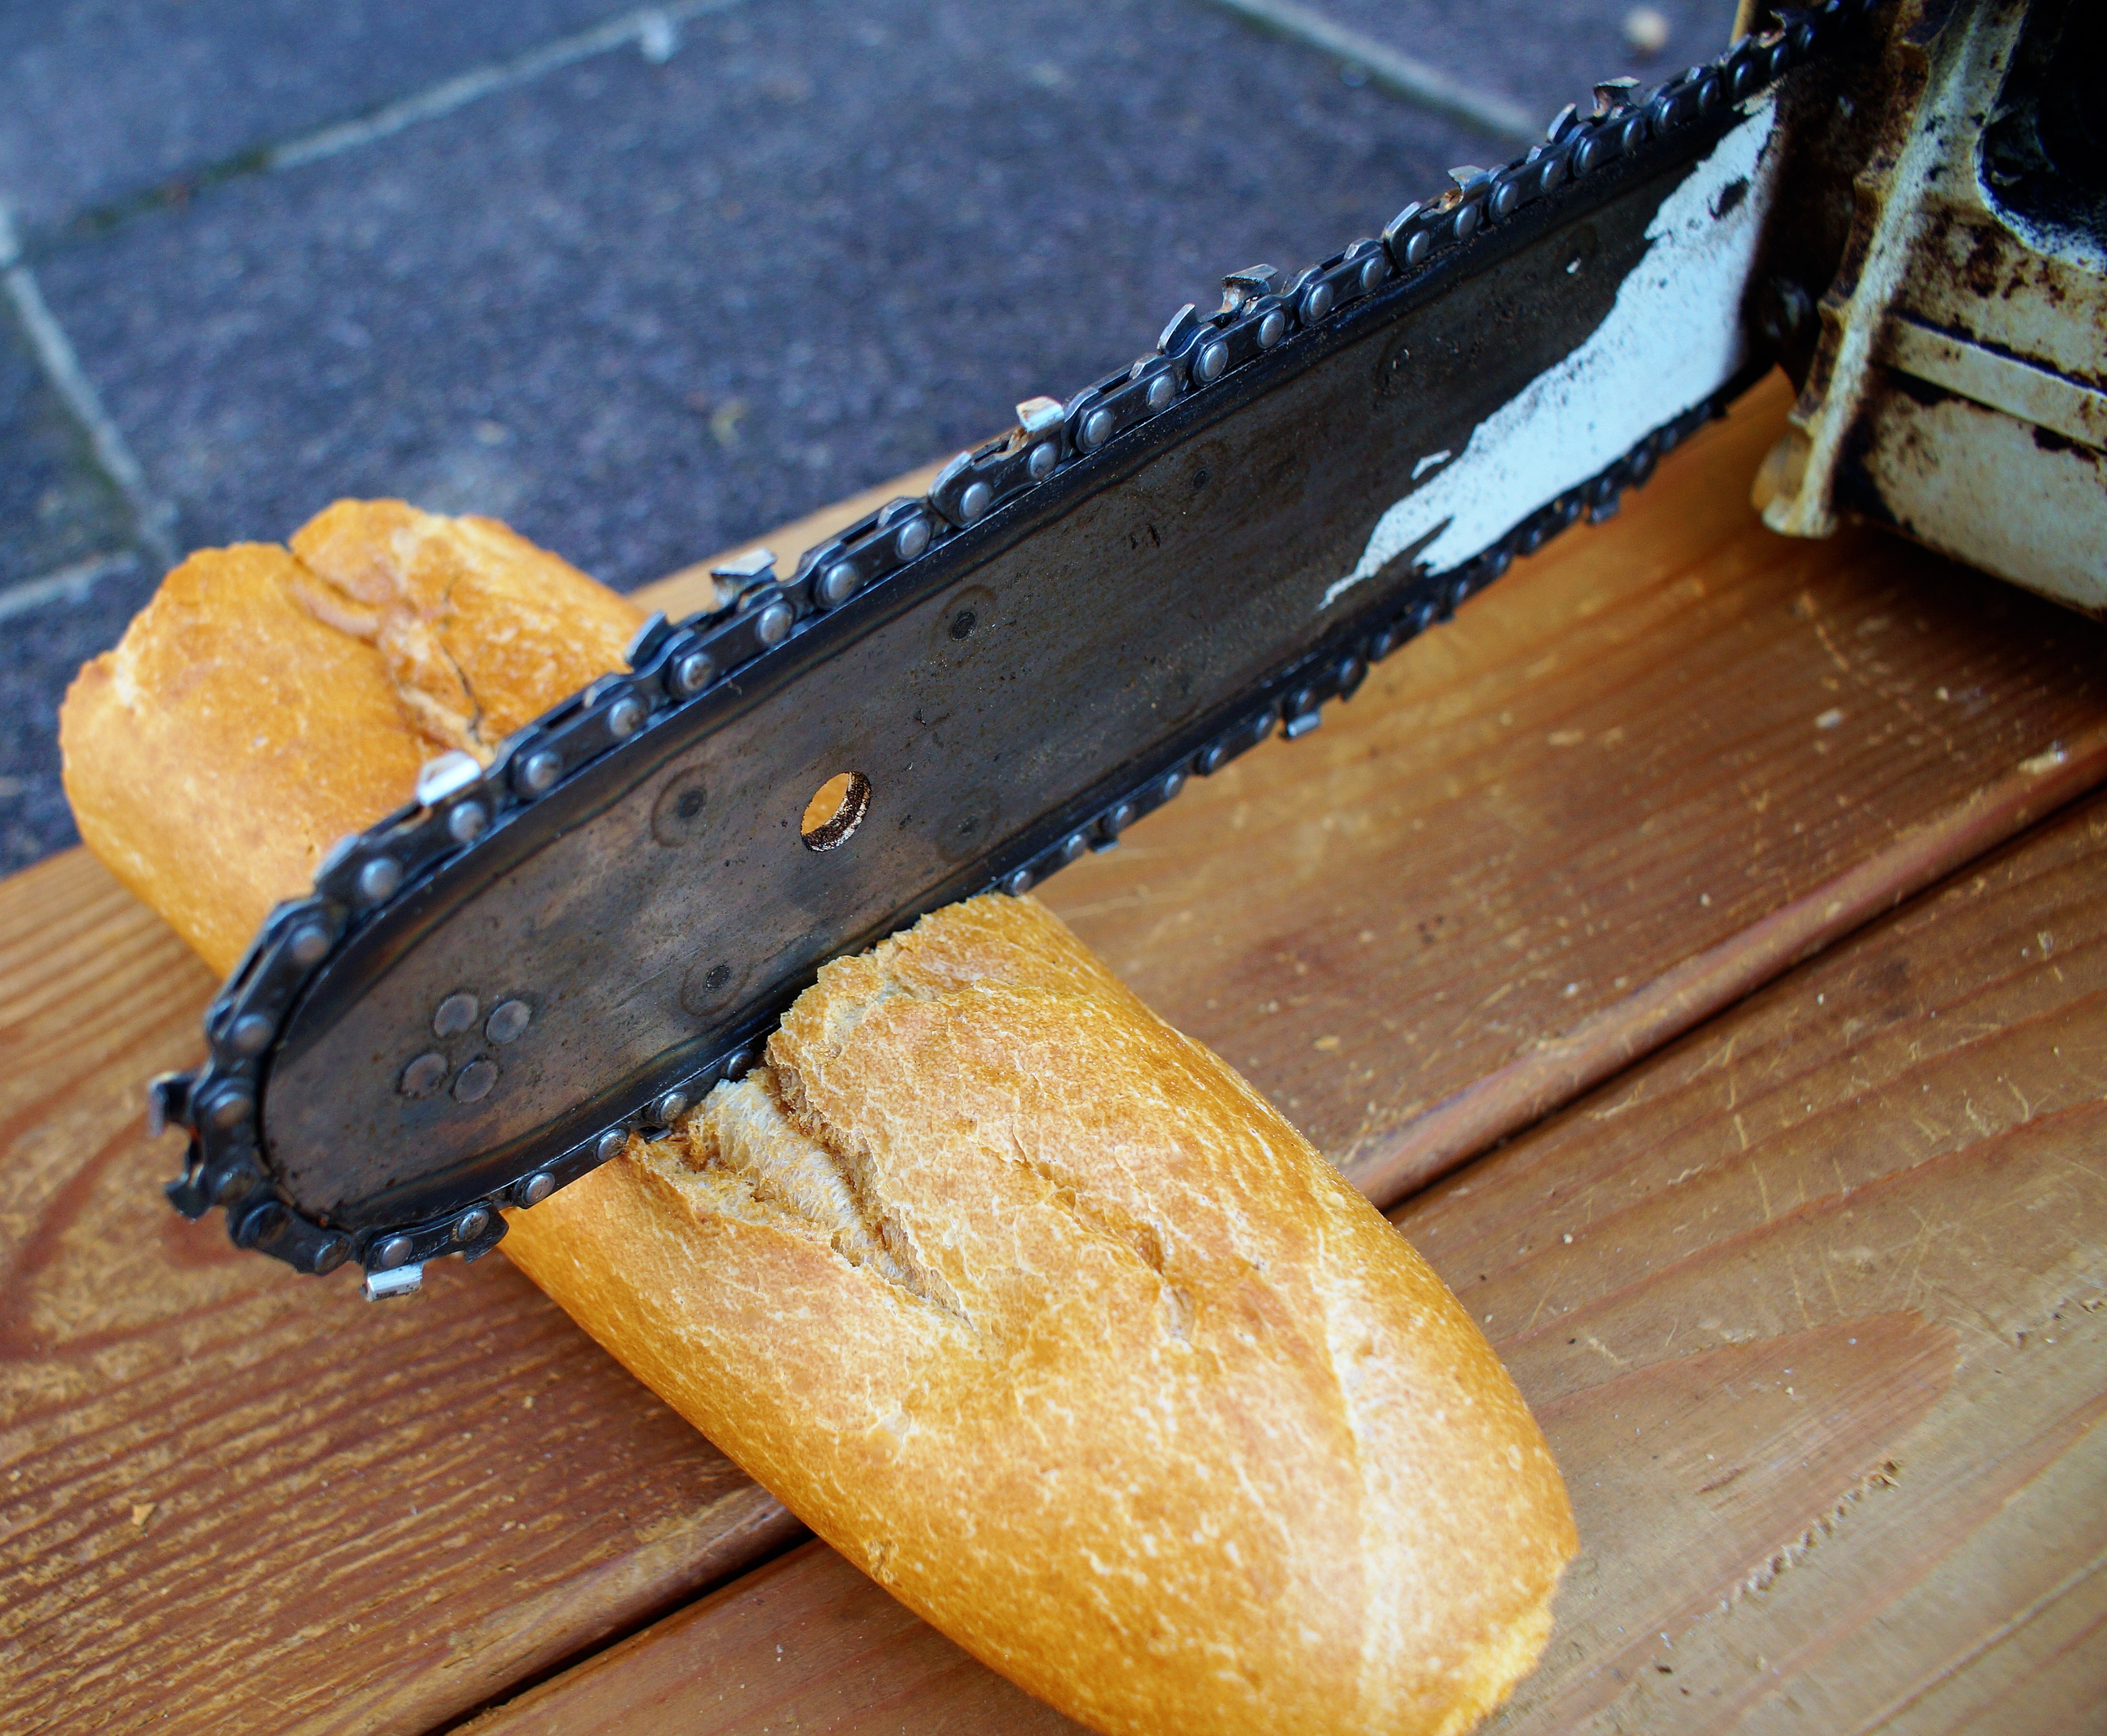
tree, wood, chain, food, produce, firewood, baking, bread, saw, cut, baguette, tribe, risk, chainsaw, dangerous, baked goods, white bread, woodworks, risk of injury, snack food, chainring, stihl